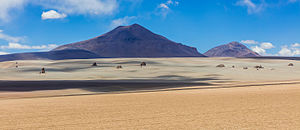
Arid
Daliørkenen i Bolivia.
Arid er betegnelsen for et område som er karakteriseret ved mangel på tilgængeligt vand, hvilket hindrer vækst og udvikling af lokal flora og fauna.